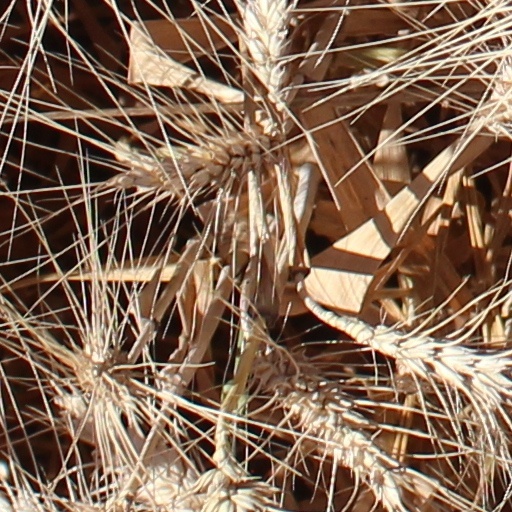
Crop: wheat